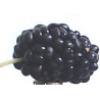
Label: Mulberry 1